11th Gaon Chart Music Awards

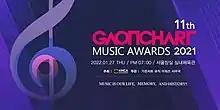

The 11th Gaon Chart Music Awards ceremony was held at Jamsil Arena in Seoul on January 27, 2022. It recognized the best artists and recordings, primarily based on Gaon Music Chart of the year from December 1, 2020, to November 30, 2021. The ceremony was hosted by Doyoung, Sieun, and Jaejae.